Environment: lab
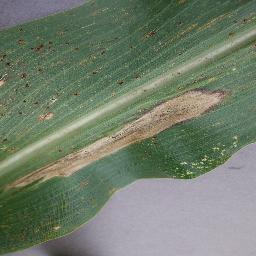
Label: northern_corn_leaf_blight